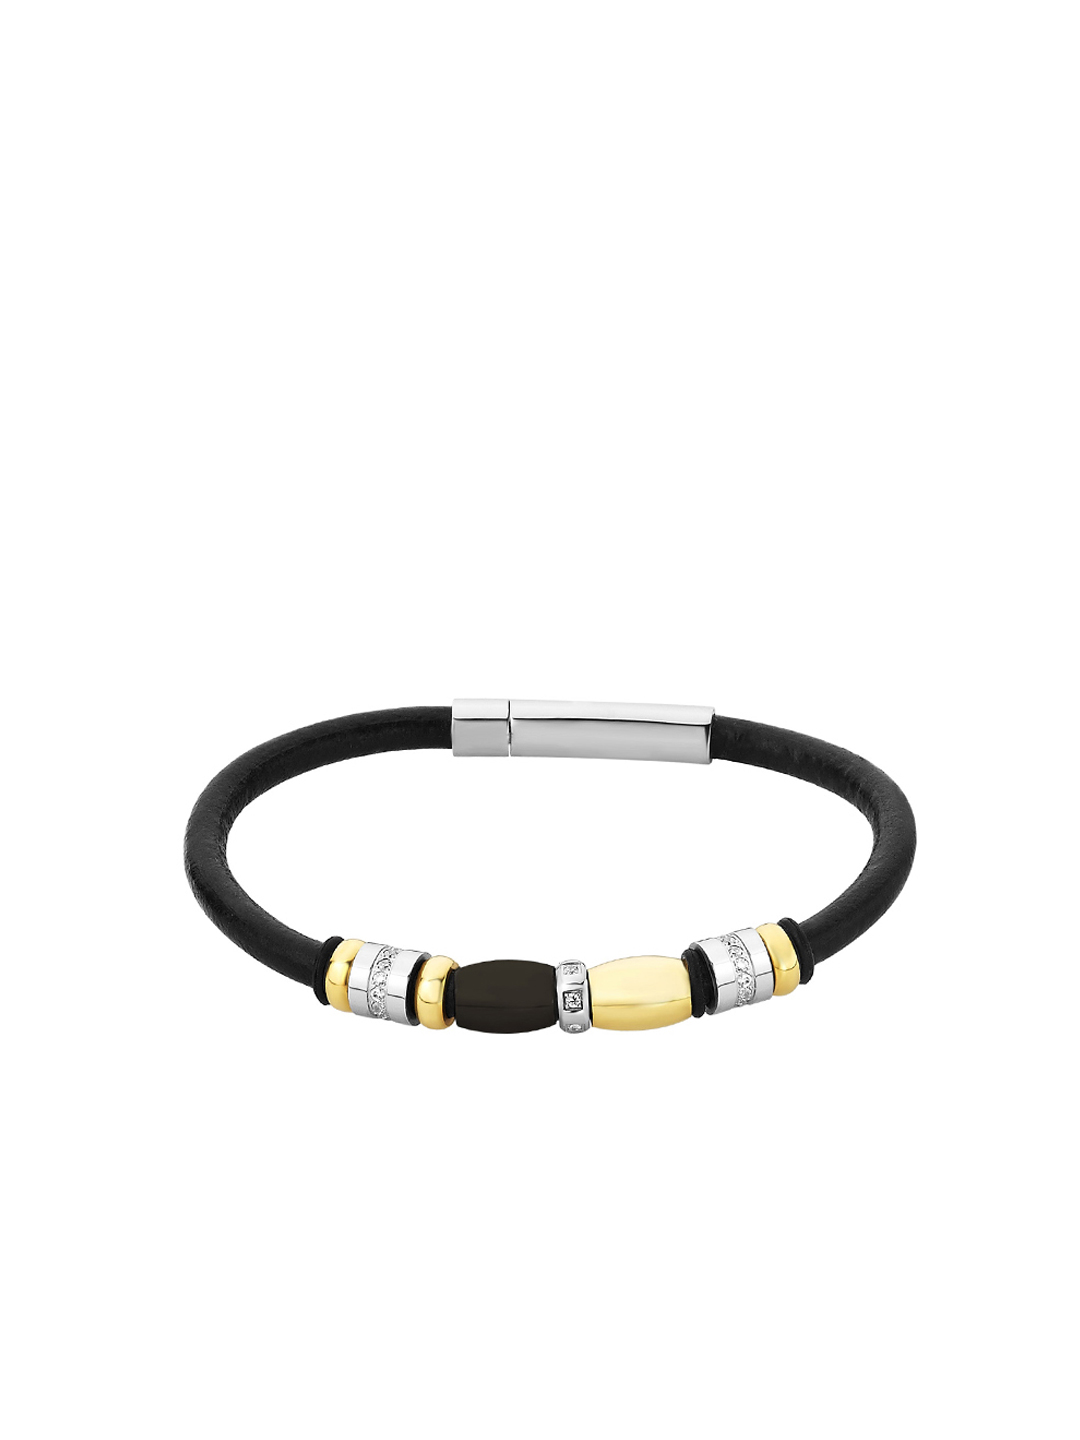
Revv Men Steel Bangle
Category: Accessories / Jewellery / Bangle
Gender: Men
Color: Steel
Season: Summer 2012
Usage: Casual